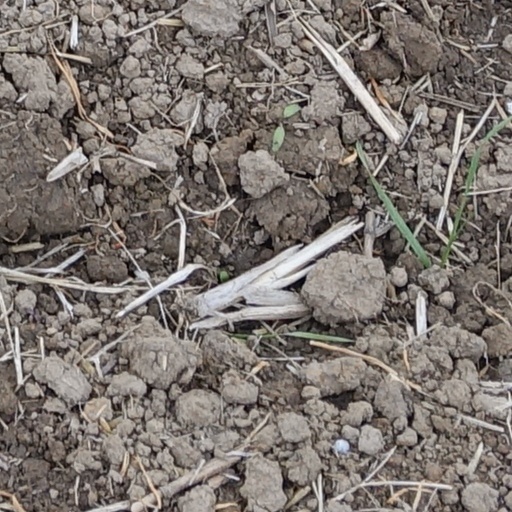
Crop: wheat